Kremlin Senate

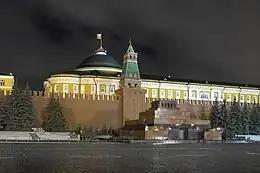
Kremlin Senate (top floor, roof, and flag) at night seen from Red Square.

The Presidential Residence consists of two parts: the business part and the representative part. The business part includes the working and representative rooms, the Presidential Council Hall, the Library and the Security Council premises. The representative part consists of a grand enfilade of rooms where international meetings and protocol events are held. All the rooms are located along the outer facades and are connected through corridors running along the perimeter of the inner courtyards.